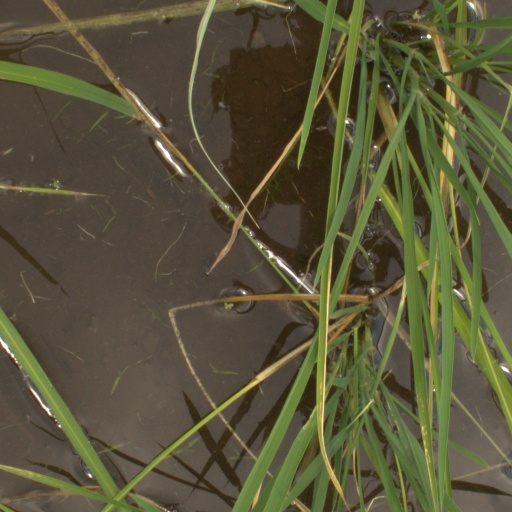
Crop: rice